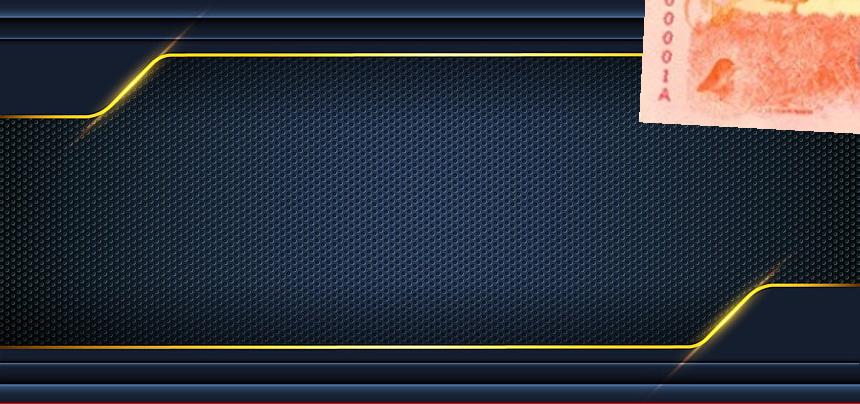
Denominación: 1000